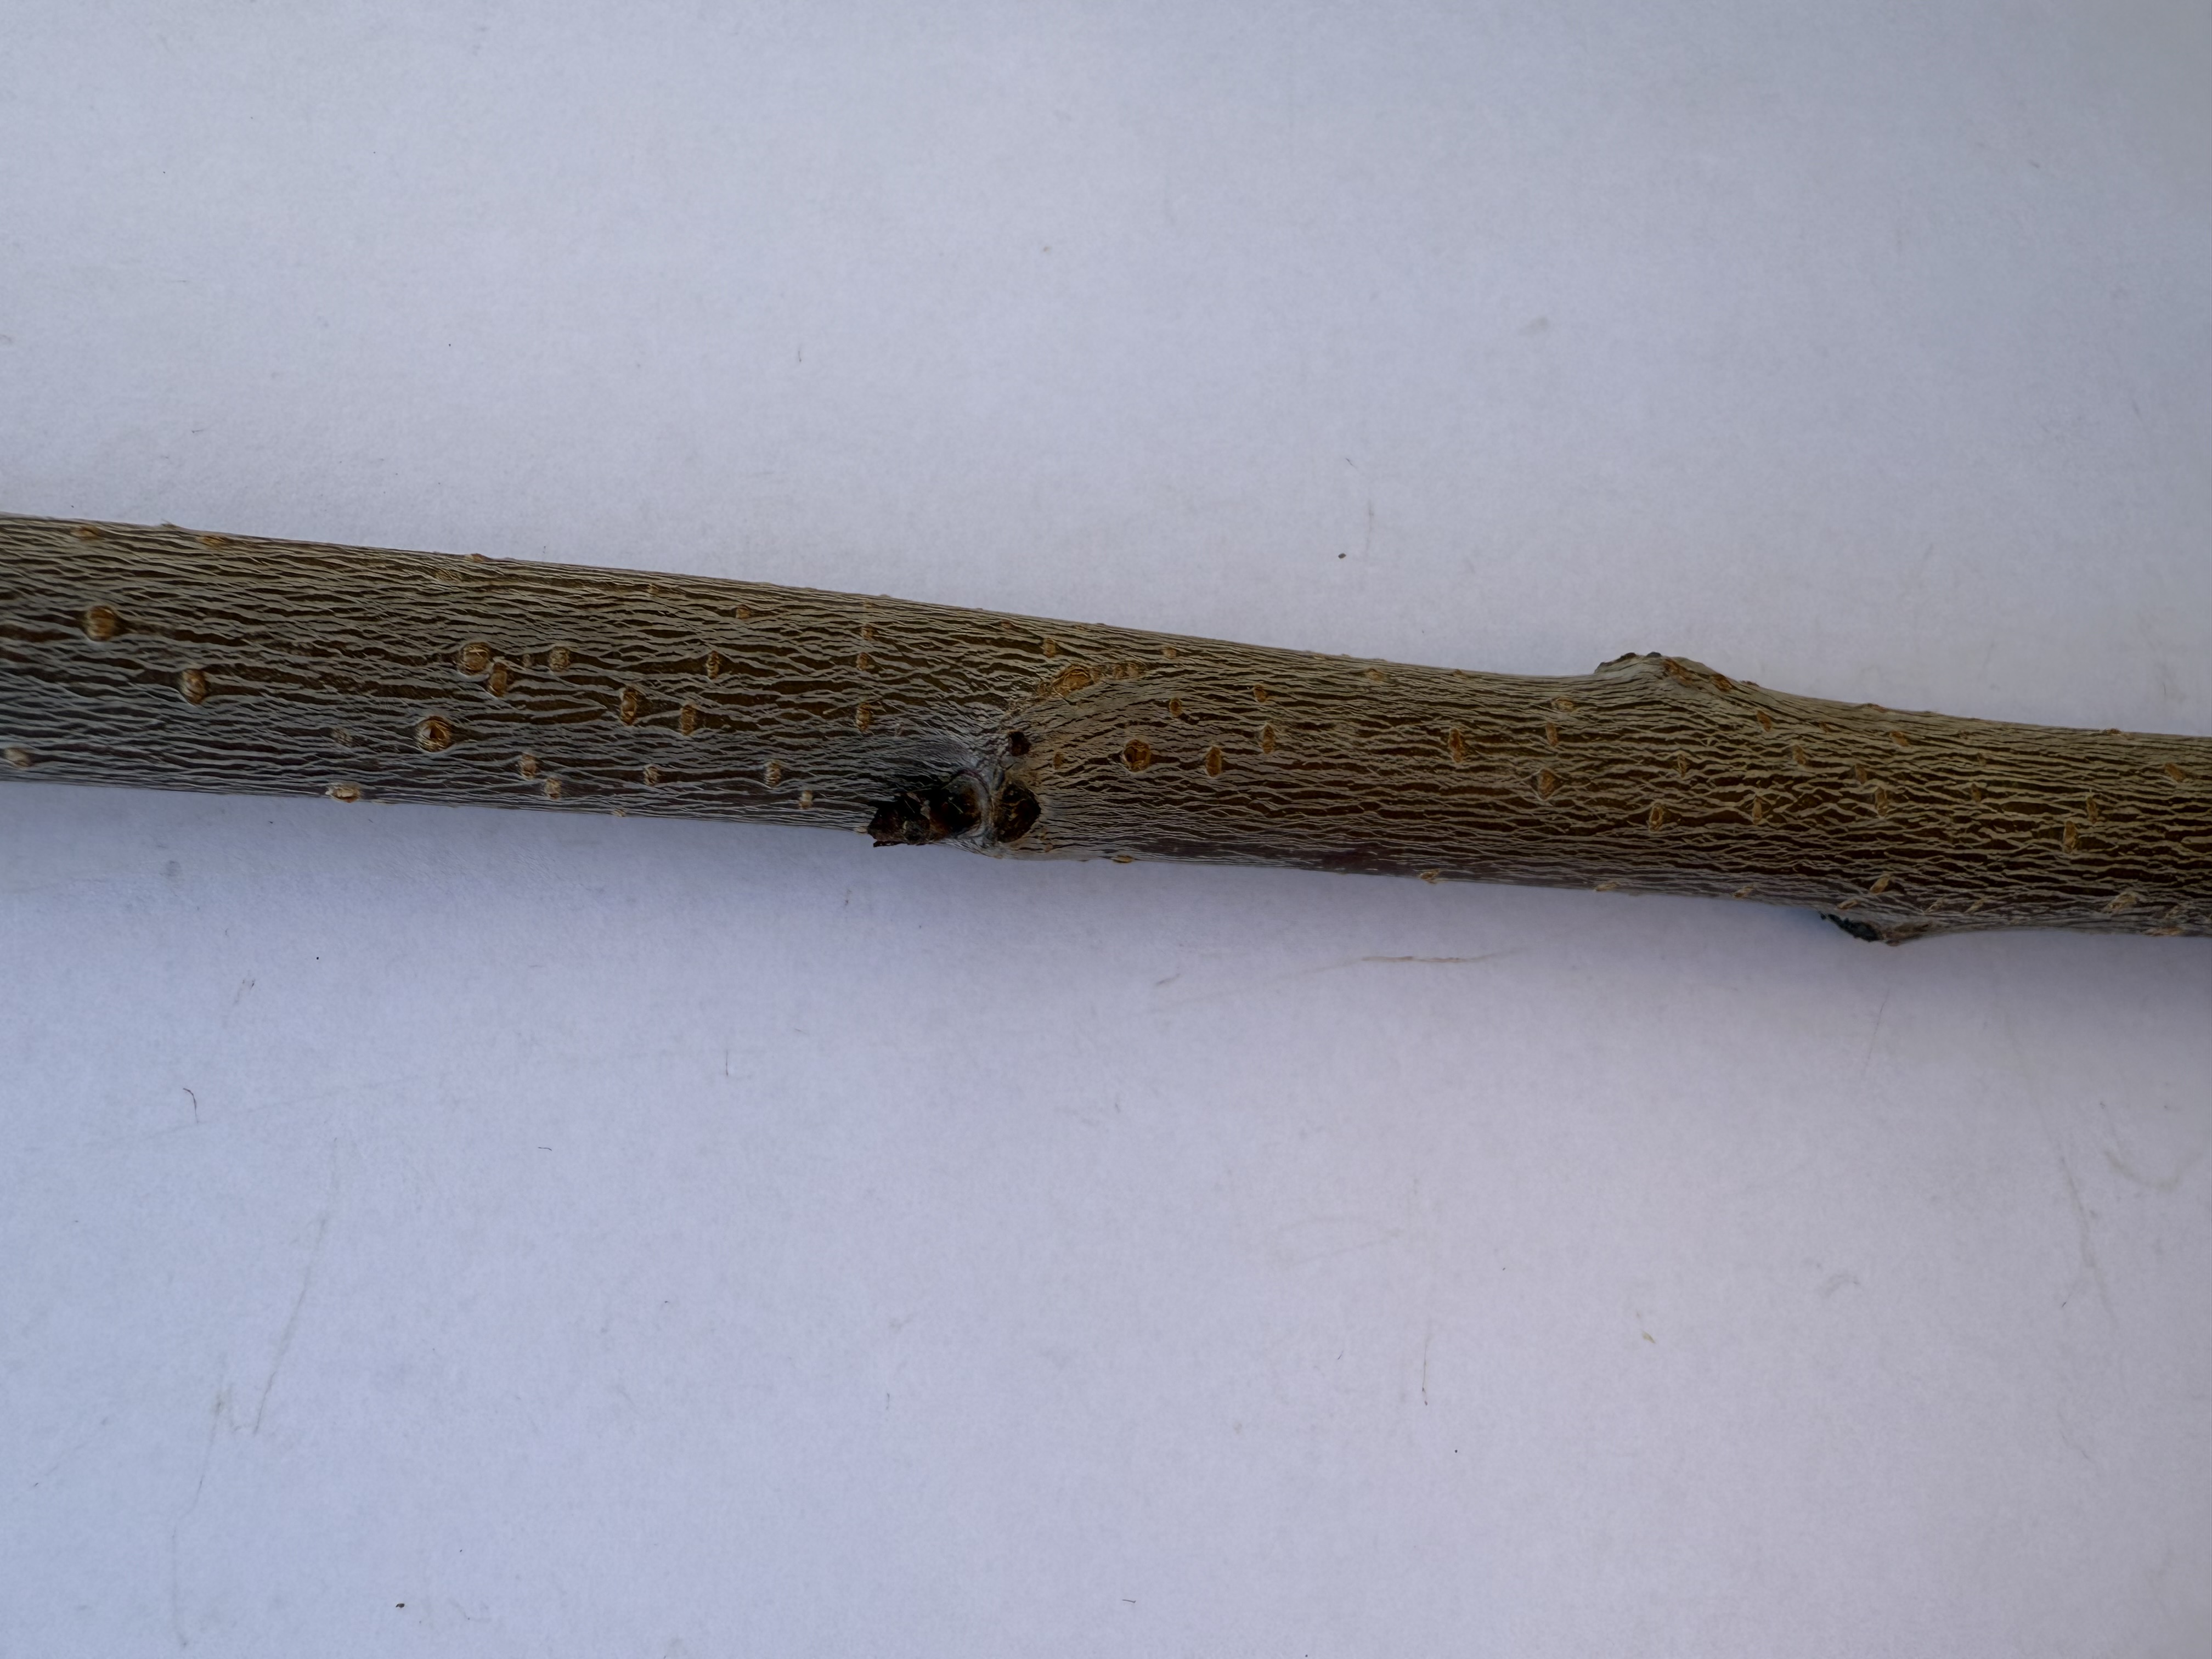
Variety: Napolyon Cherry